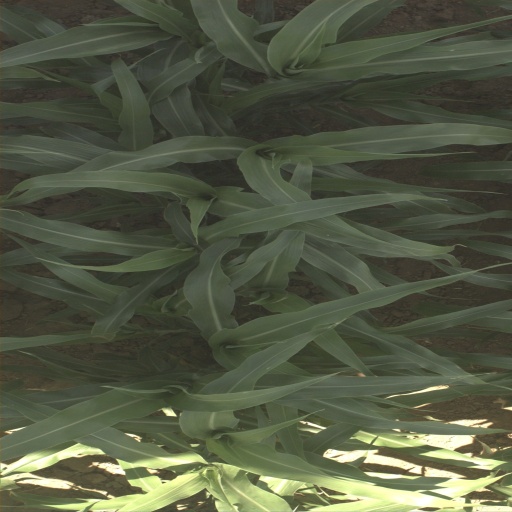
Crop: sorghum